List of Australian and Antarctic dinosaurs

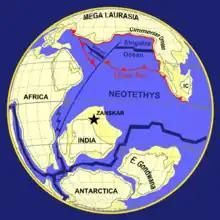
Globe showing Australia and Antarctica, approx 100 Mya

This is a list of dinosaurs whose remains have been recovered from Australia or Antarctica.